Cardinia Road railway station

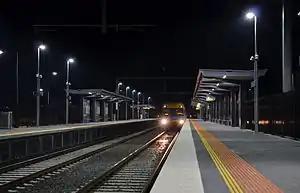
Eastbound view from Platform 1, with a Comeng train arriving on a Citybound service, July 2012

Cardinia Road railway station is a commuter railway station on the Pakenham line, which is part of the Melbourne railway network. It serves the south-eastern suburb of Pakenham, in Melbourne, Victoria, Australia. Cardinia Road station is a ground-level unstaffed station, featuring two side platforms. It opened on 22 April 2012.